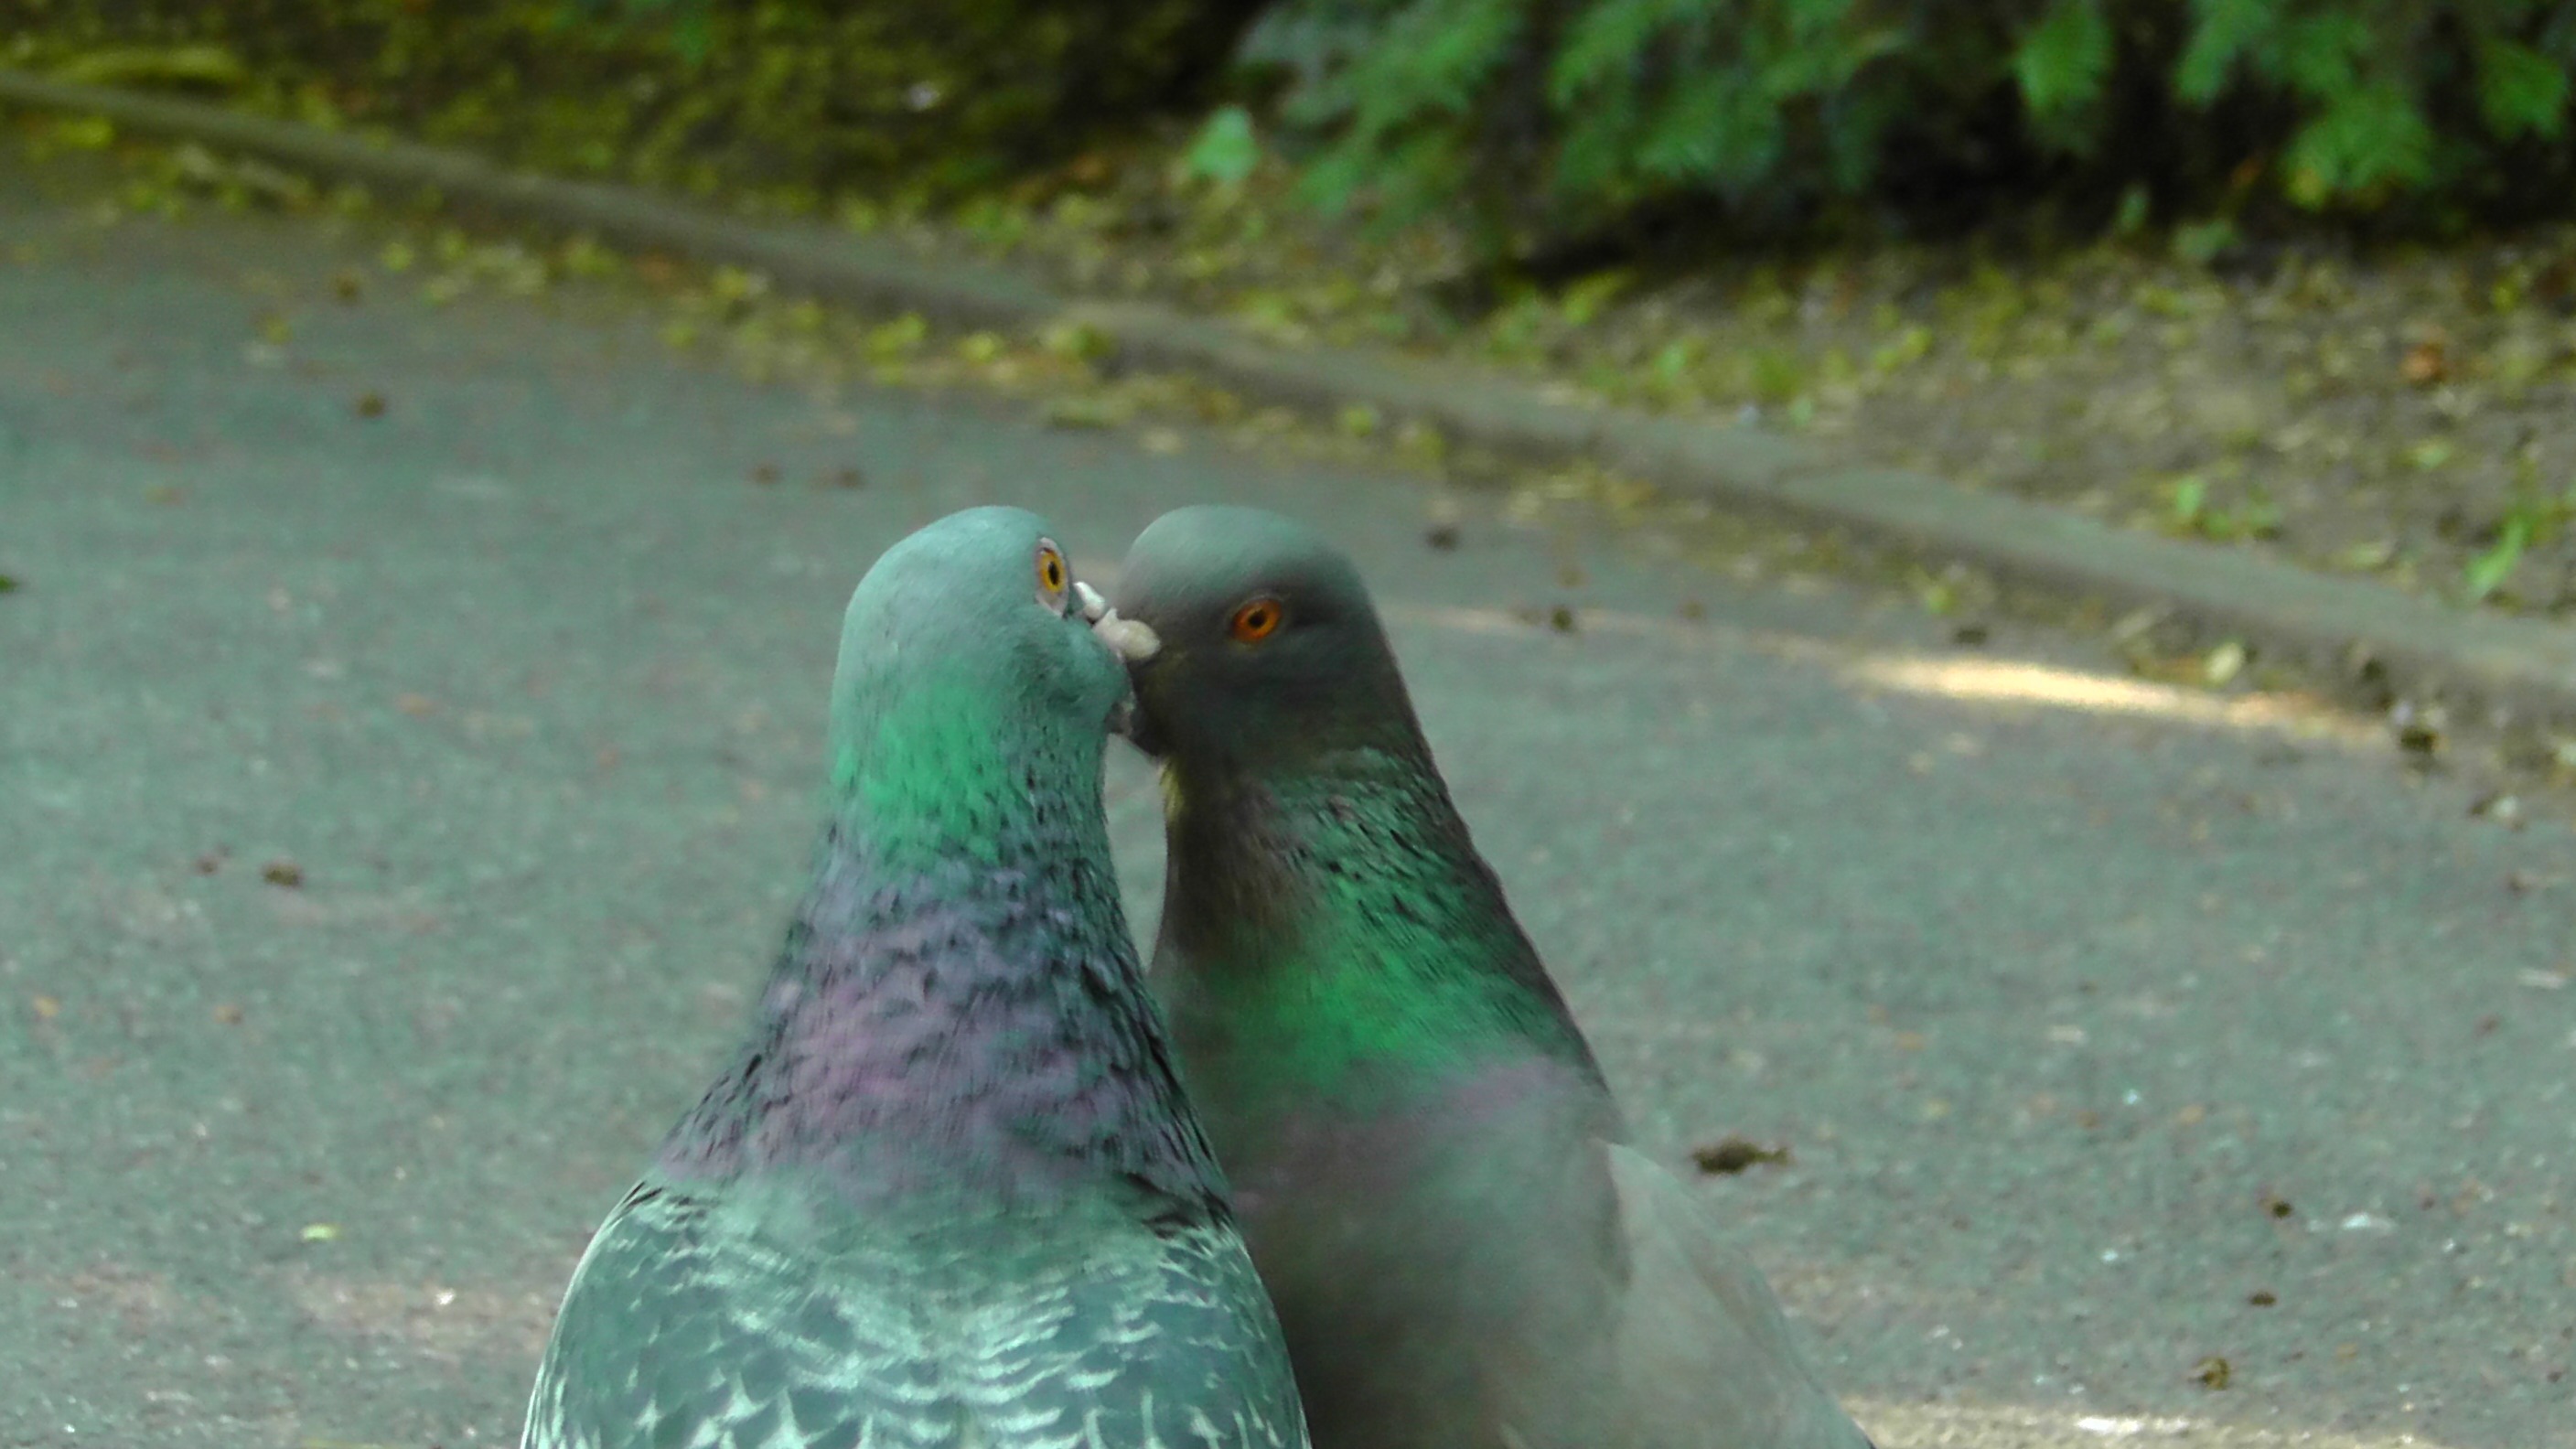
nature, bird, sweet, atmosphere, animal, wildlife, love, heart, green, beak, kiss, romance, romantic, fauna, birds, pigeons, affection, relationship, animals, dove, vertebrate, lovers, pair, mood, luck, animal world, tender, feelings, tenderness, loyalty, whisper sweet nothings, pigeons and doves, stock dove, bird pigeon, bird kiss